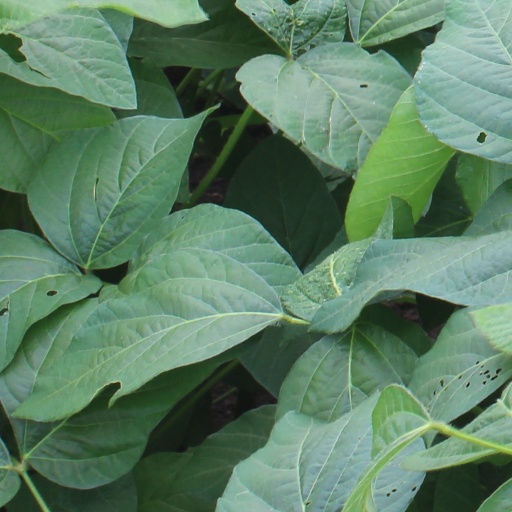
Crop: soybean